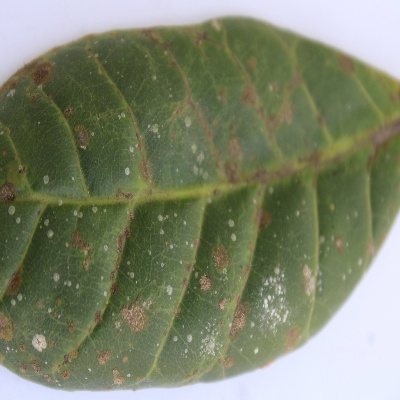
Crop: Cashew
Condition: red rust